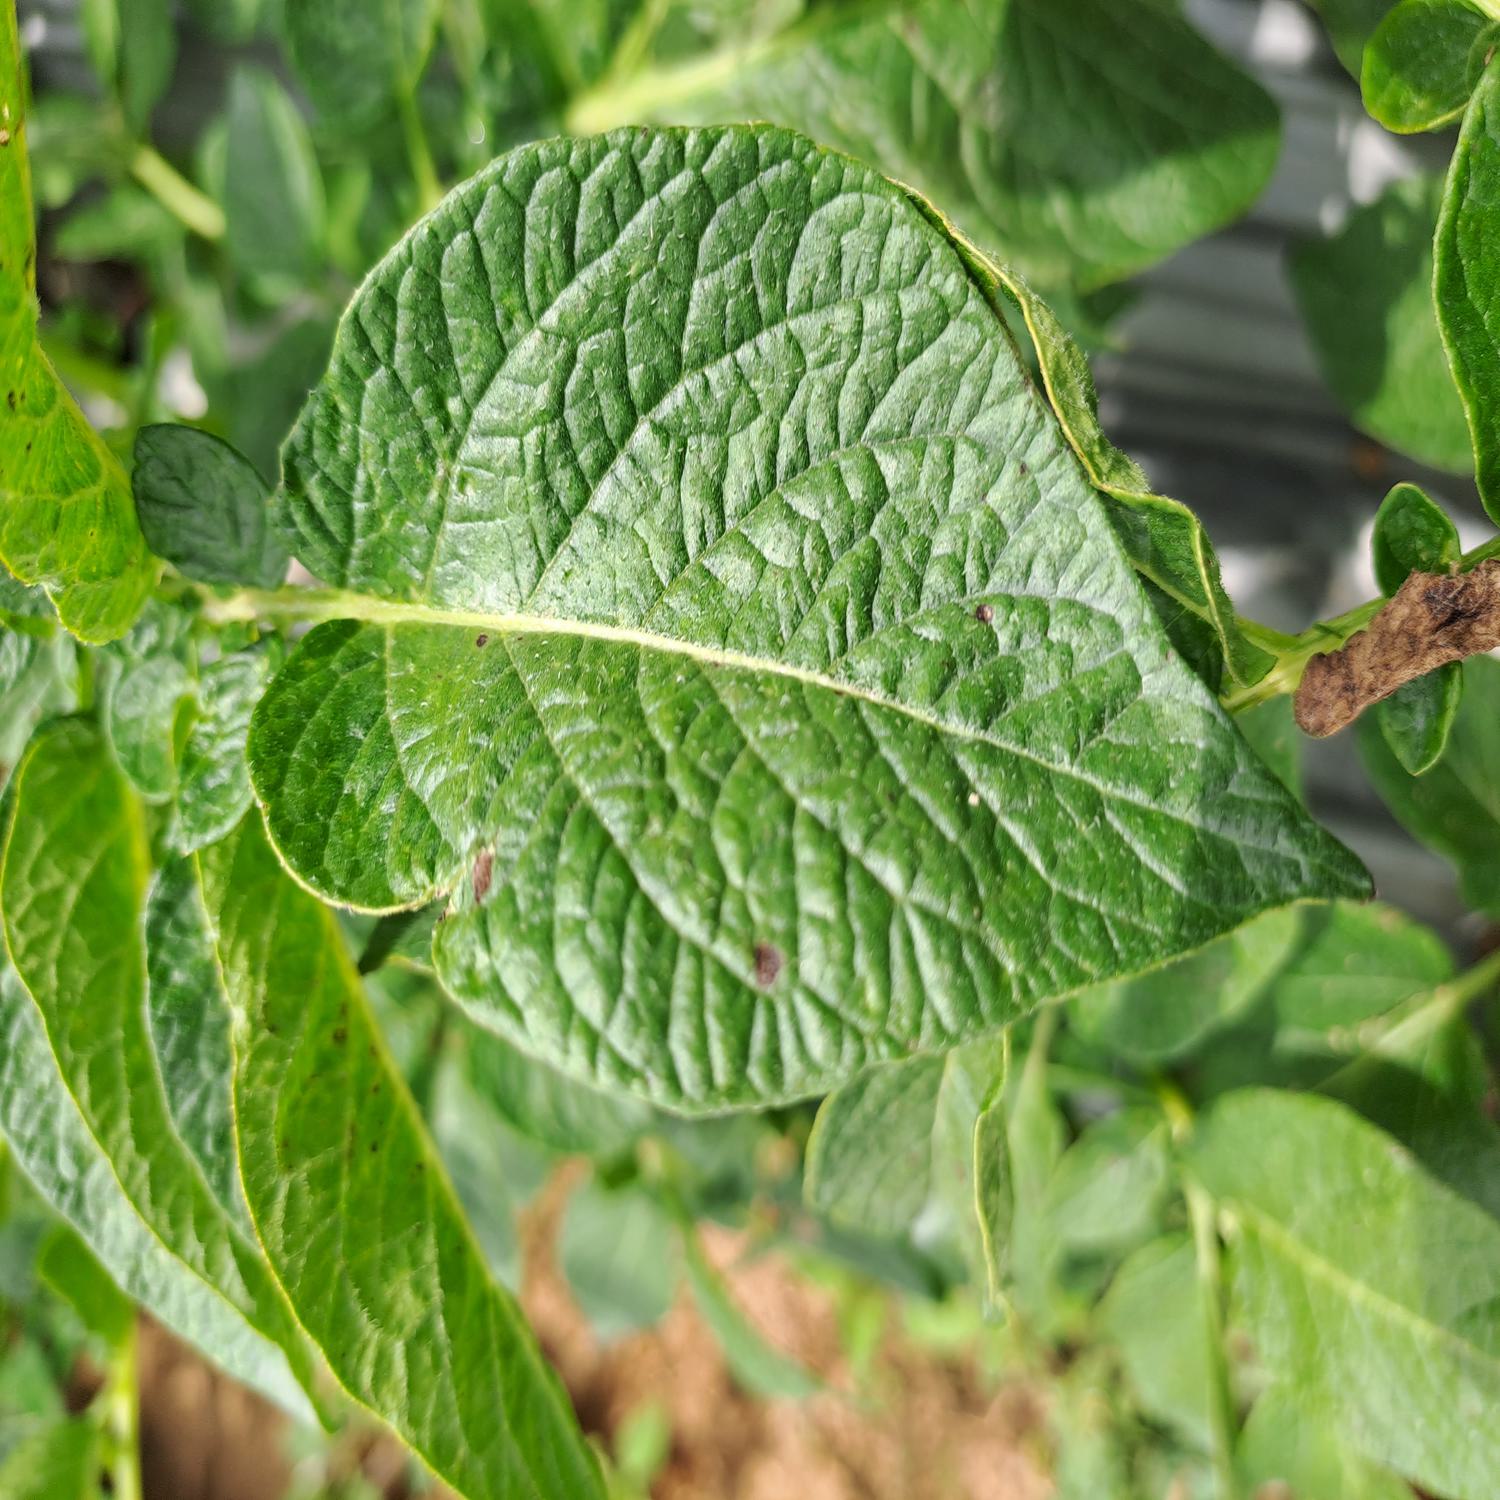
Label: Fungi